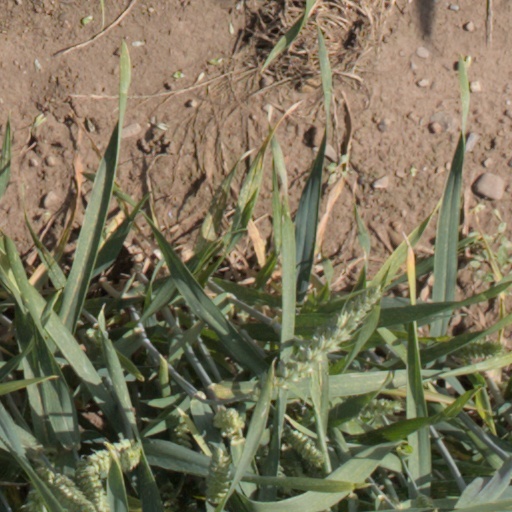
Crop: wheat